William Pether

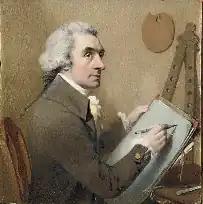
Self-portrait

William Pether (c. 1739 – 19 July 1821) was primarily an English mezzotint engraver, but also decorated porcelain, made oil paintings and pastel drawings, and invented gadgets.